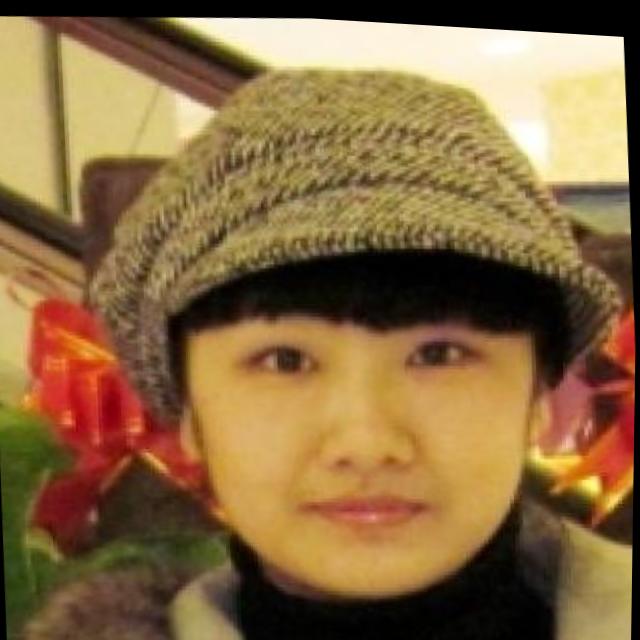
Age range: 21-44